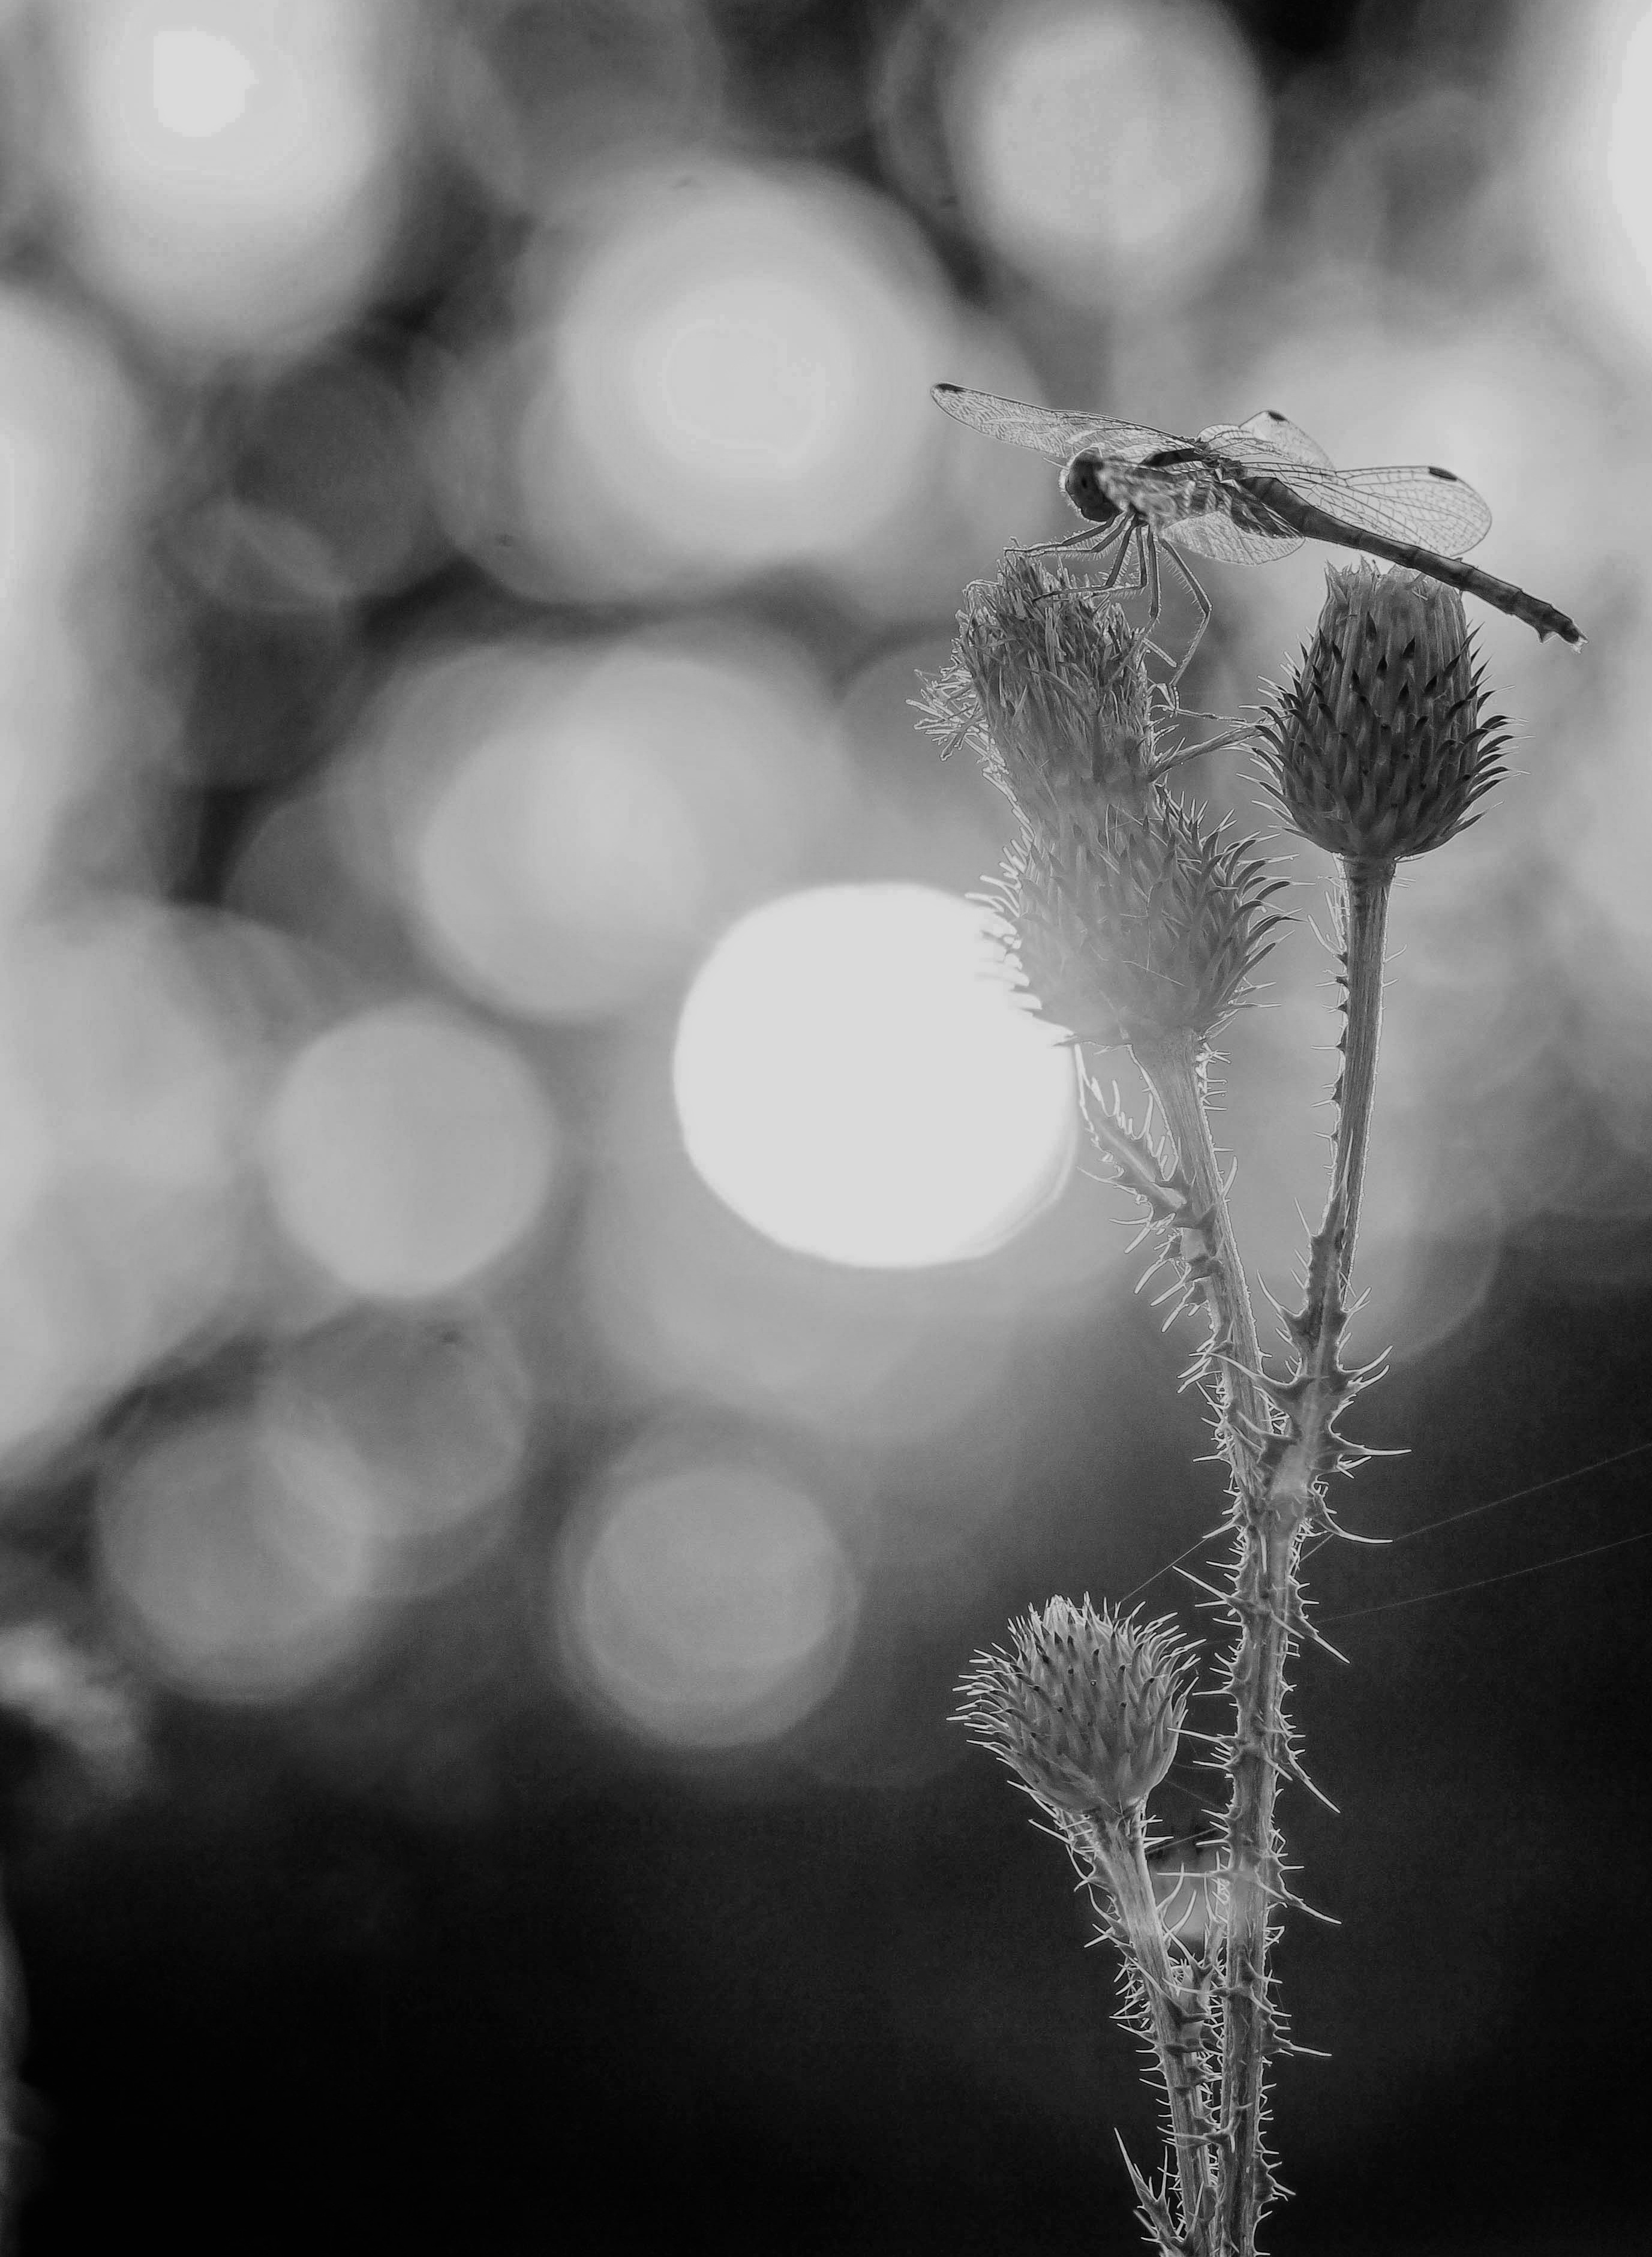
landscape, tree, nature, forest, grass, outdoor, branch, blossom, dew, light, bokeh, black and white, plant, sky, sun, sunrise, sunset, white, field, photography, meadow, sunlight, morning, leaf, flower, frost, dawn, summer, travel, floral, wild, environment, rural, spring, tranquil, flight, peaceful, natural, park, scenery, blooming, black, monochrome, season, close up, dragonfly, wildflowers, scene, freezing, macro photography, monochrome photography